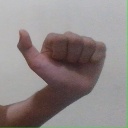
अक्षर: त